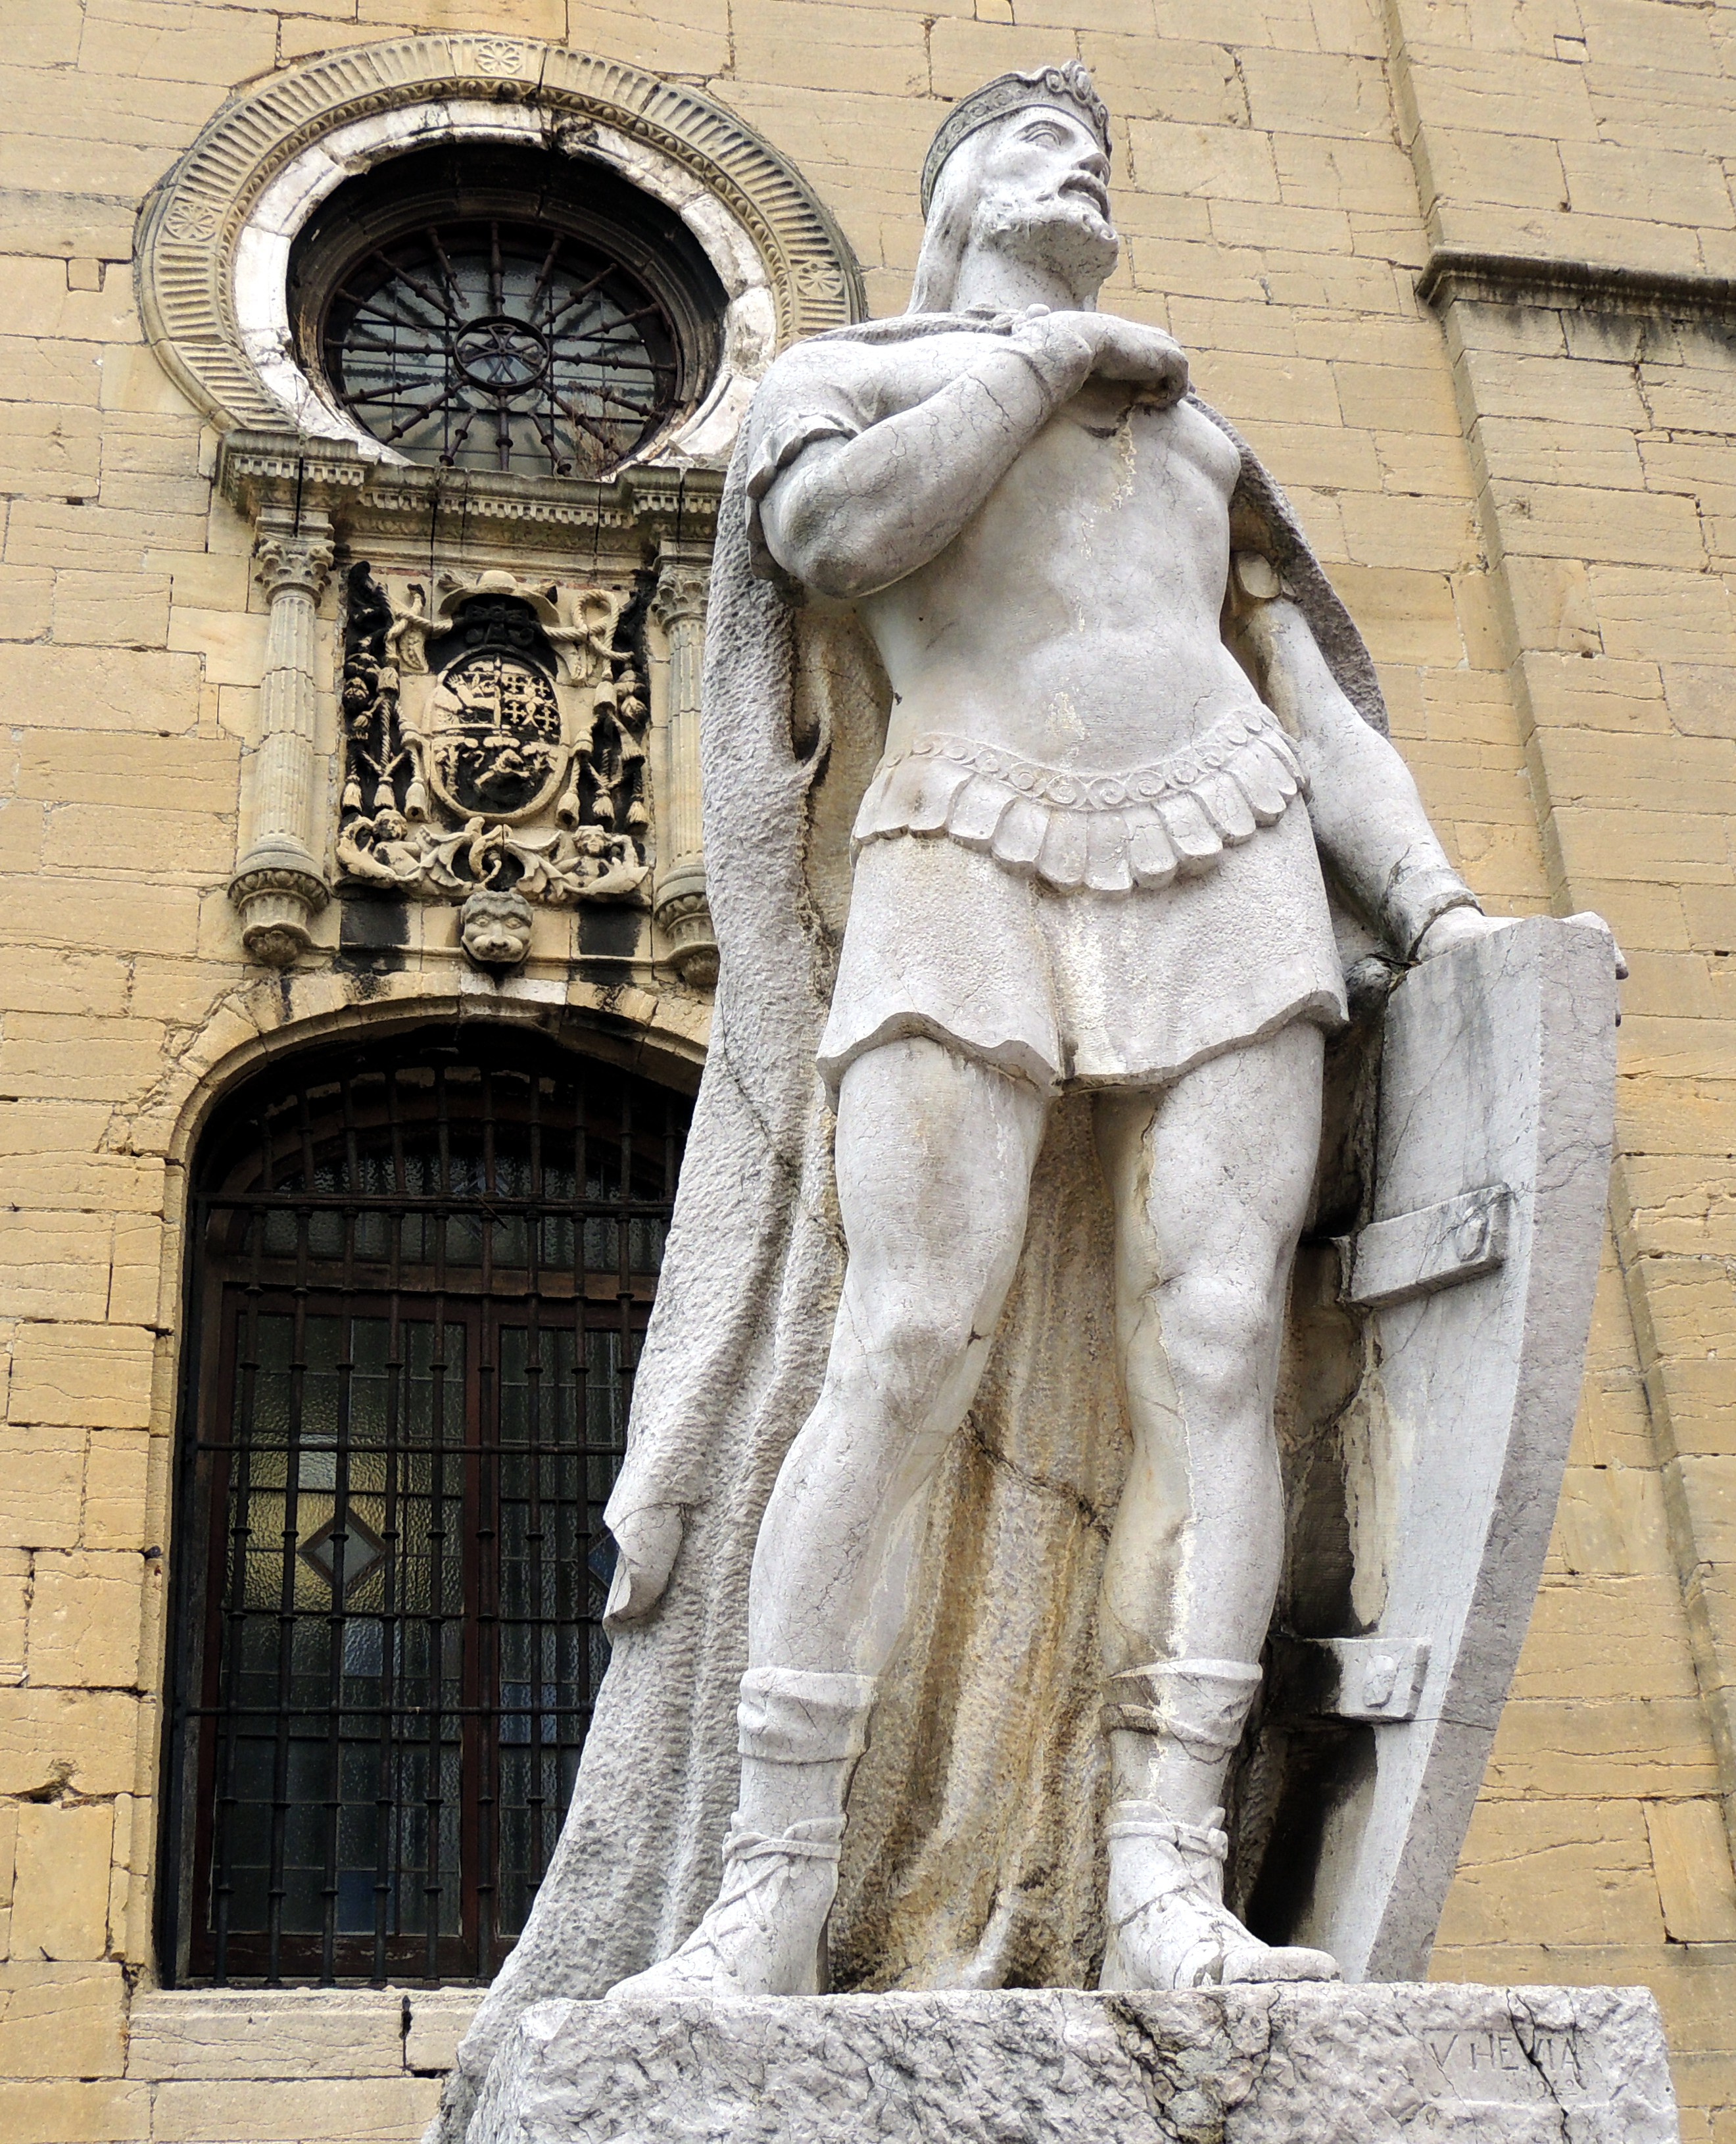
monument, statue, artwork, sculpture, art, temple, history, carving, stone carving, ancient history